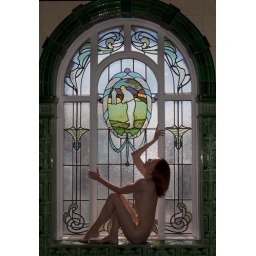
Figure in green stain glass window